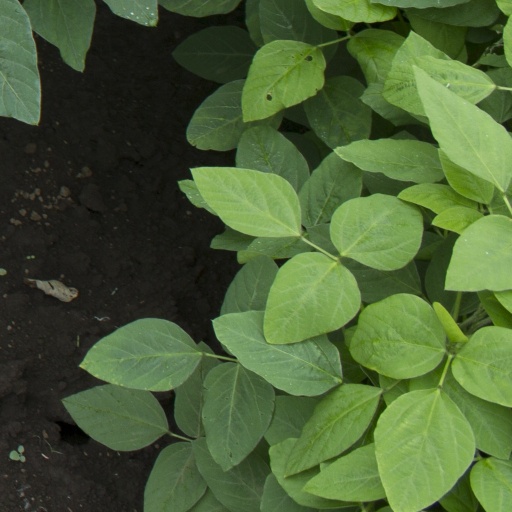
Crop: soybean